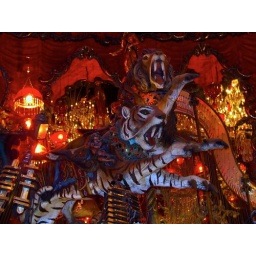
House on the Rock : tiger + lion in the Red Room